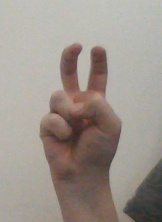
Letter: toot